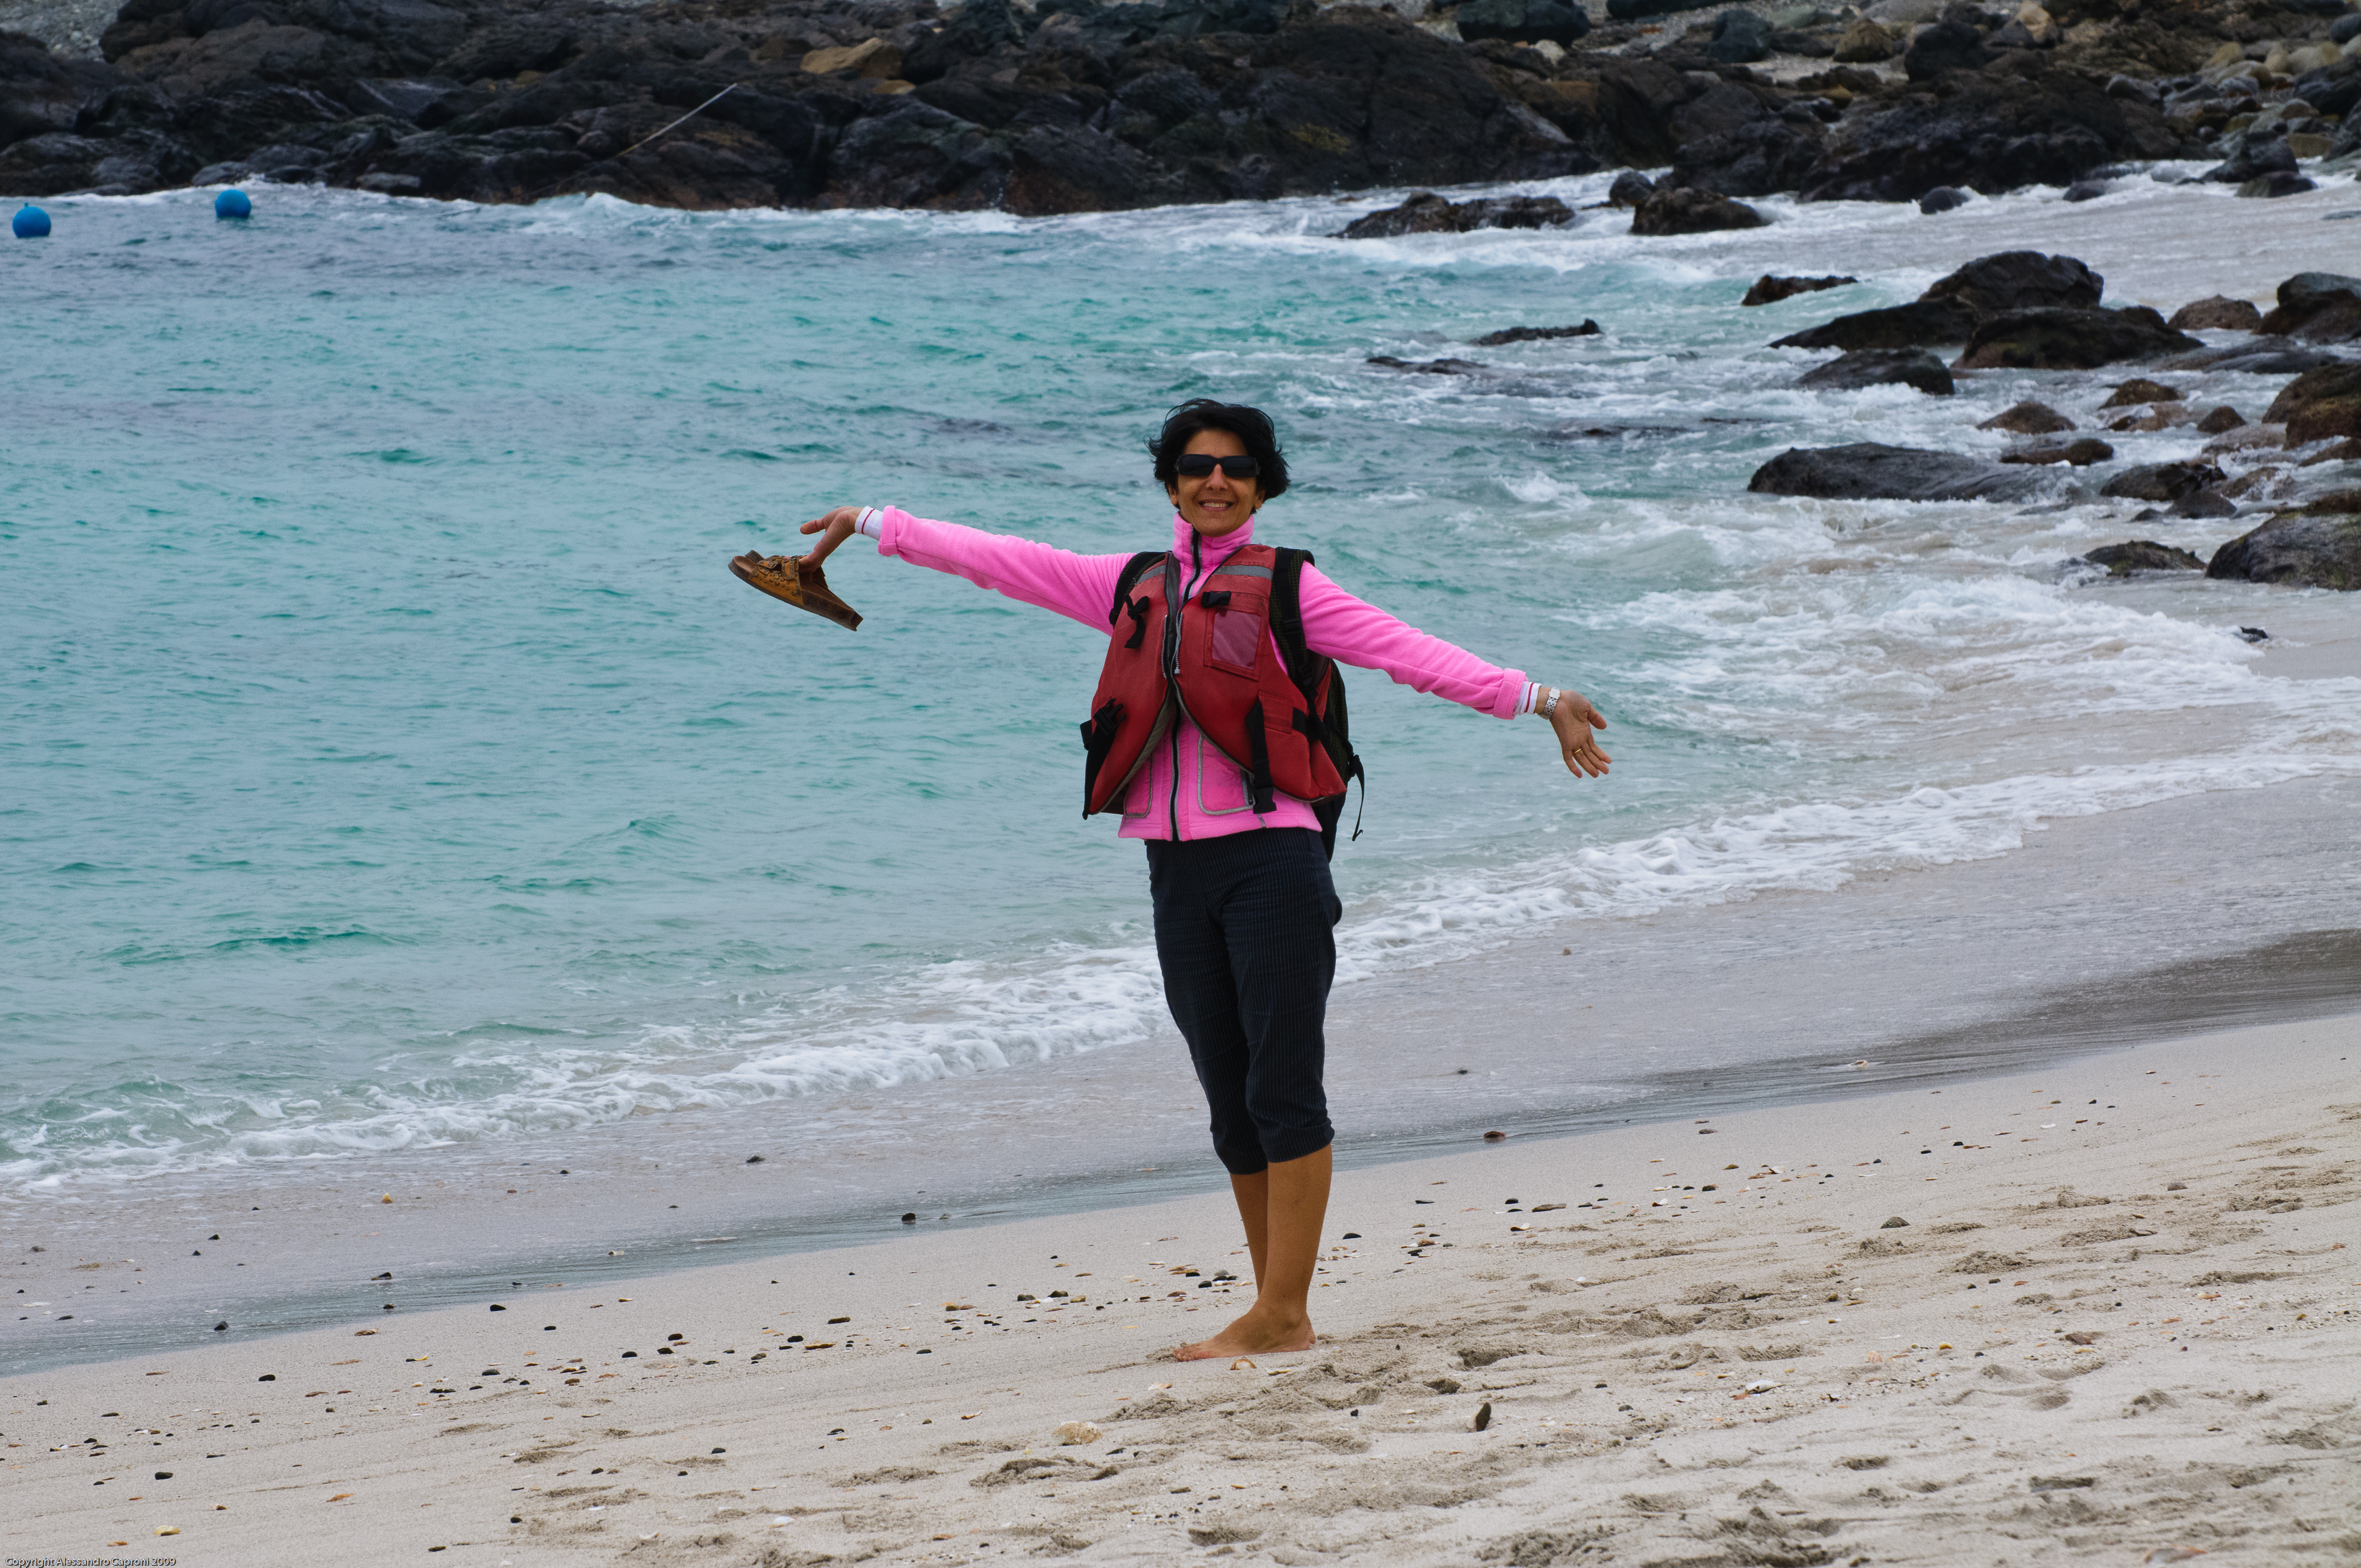
beach, sea, coast, sand, ocean, shore, wave, vacation, bay, nikon, chile, body of water, laserena, d300